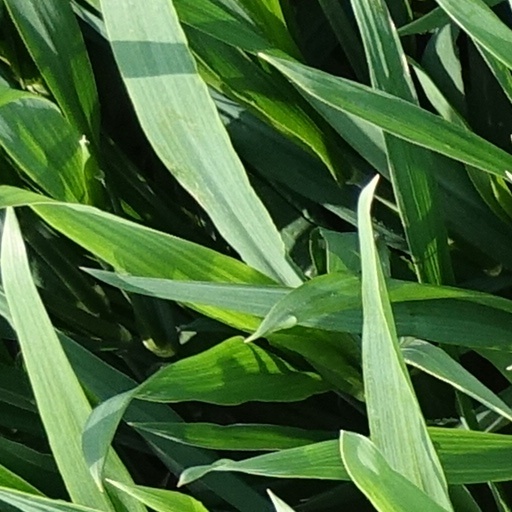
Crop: wheat